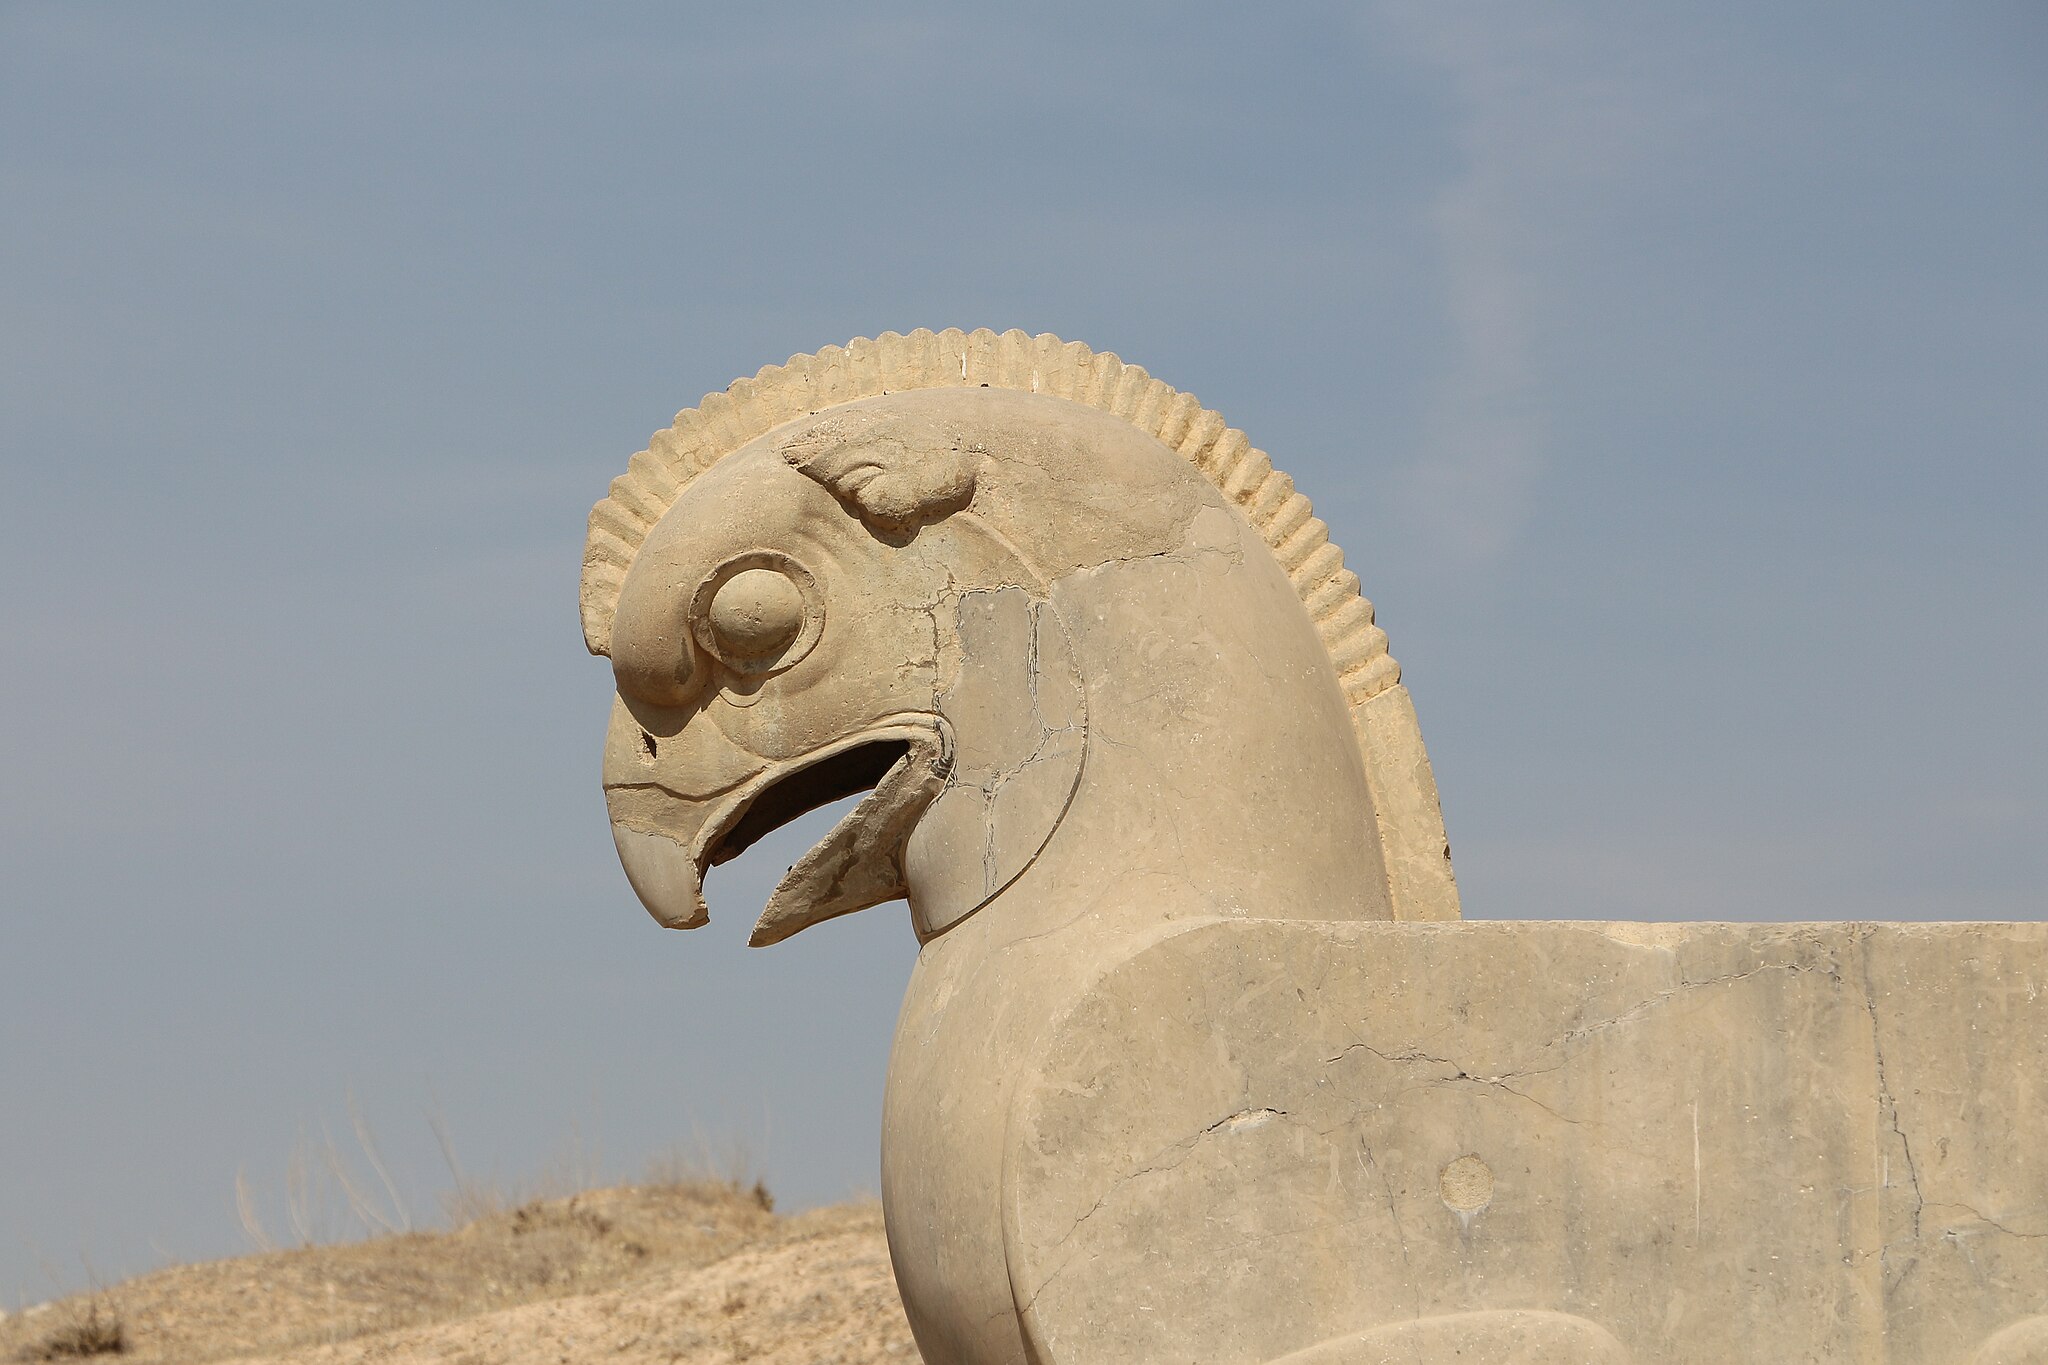
Title: Persepolis, Iran 06
Description: Eagle-griffin capital, Persepolis, Iran
Date: 2016-10-27
Categories: GFDL, License migration redundant, CC-BY-SA-4.0,3.0,2.5,2.0,1.0, Self-published work, Griffin capitals in Persepolis, Iran photographs taken on 2016-10-27, October 2016 in Iran, Files with coordinates missing SDC location of creation, 2016 in Persepolis